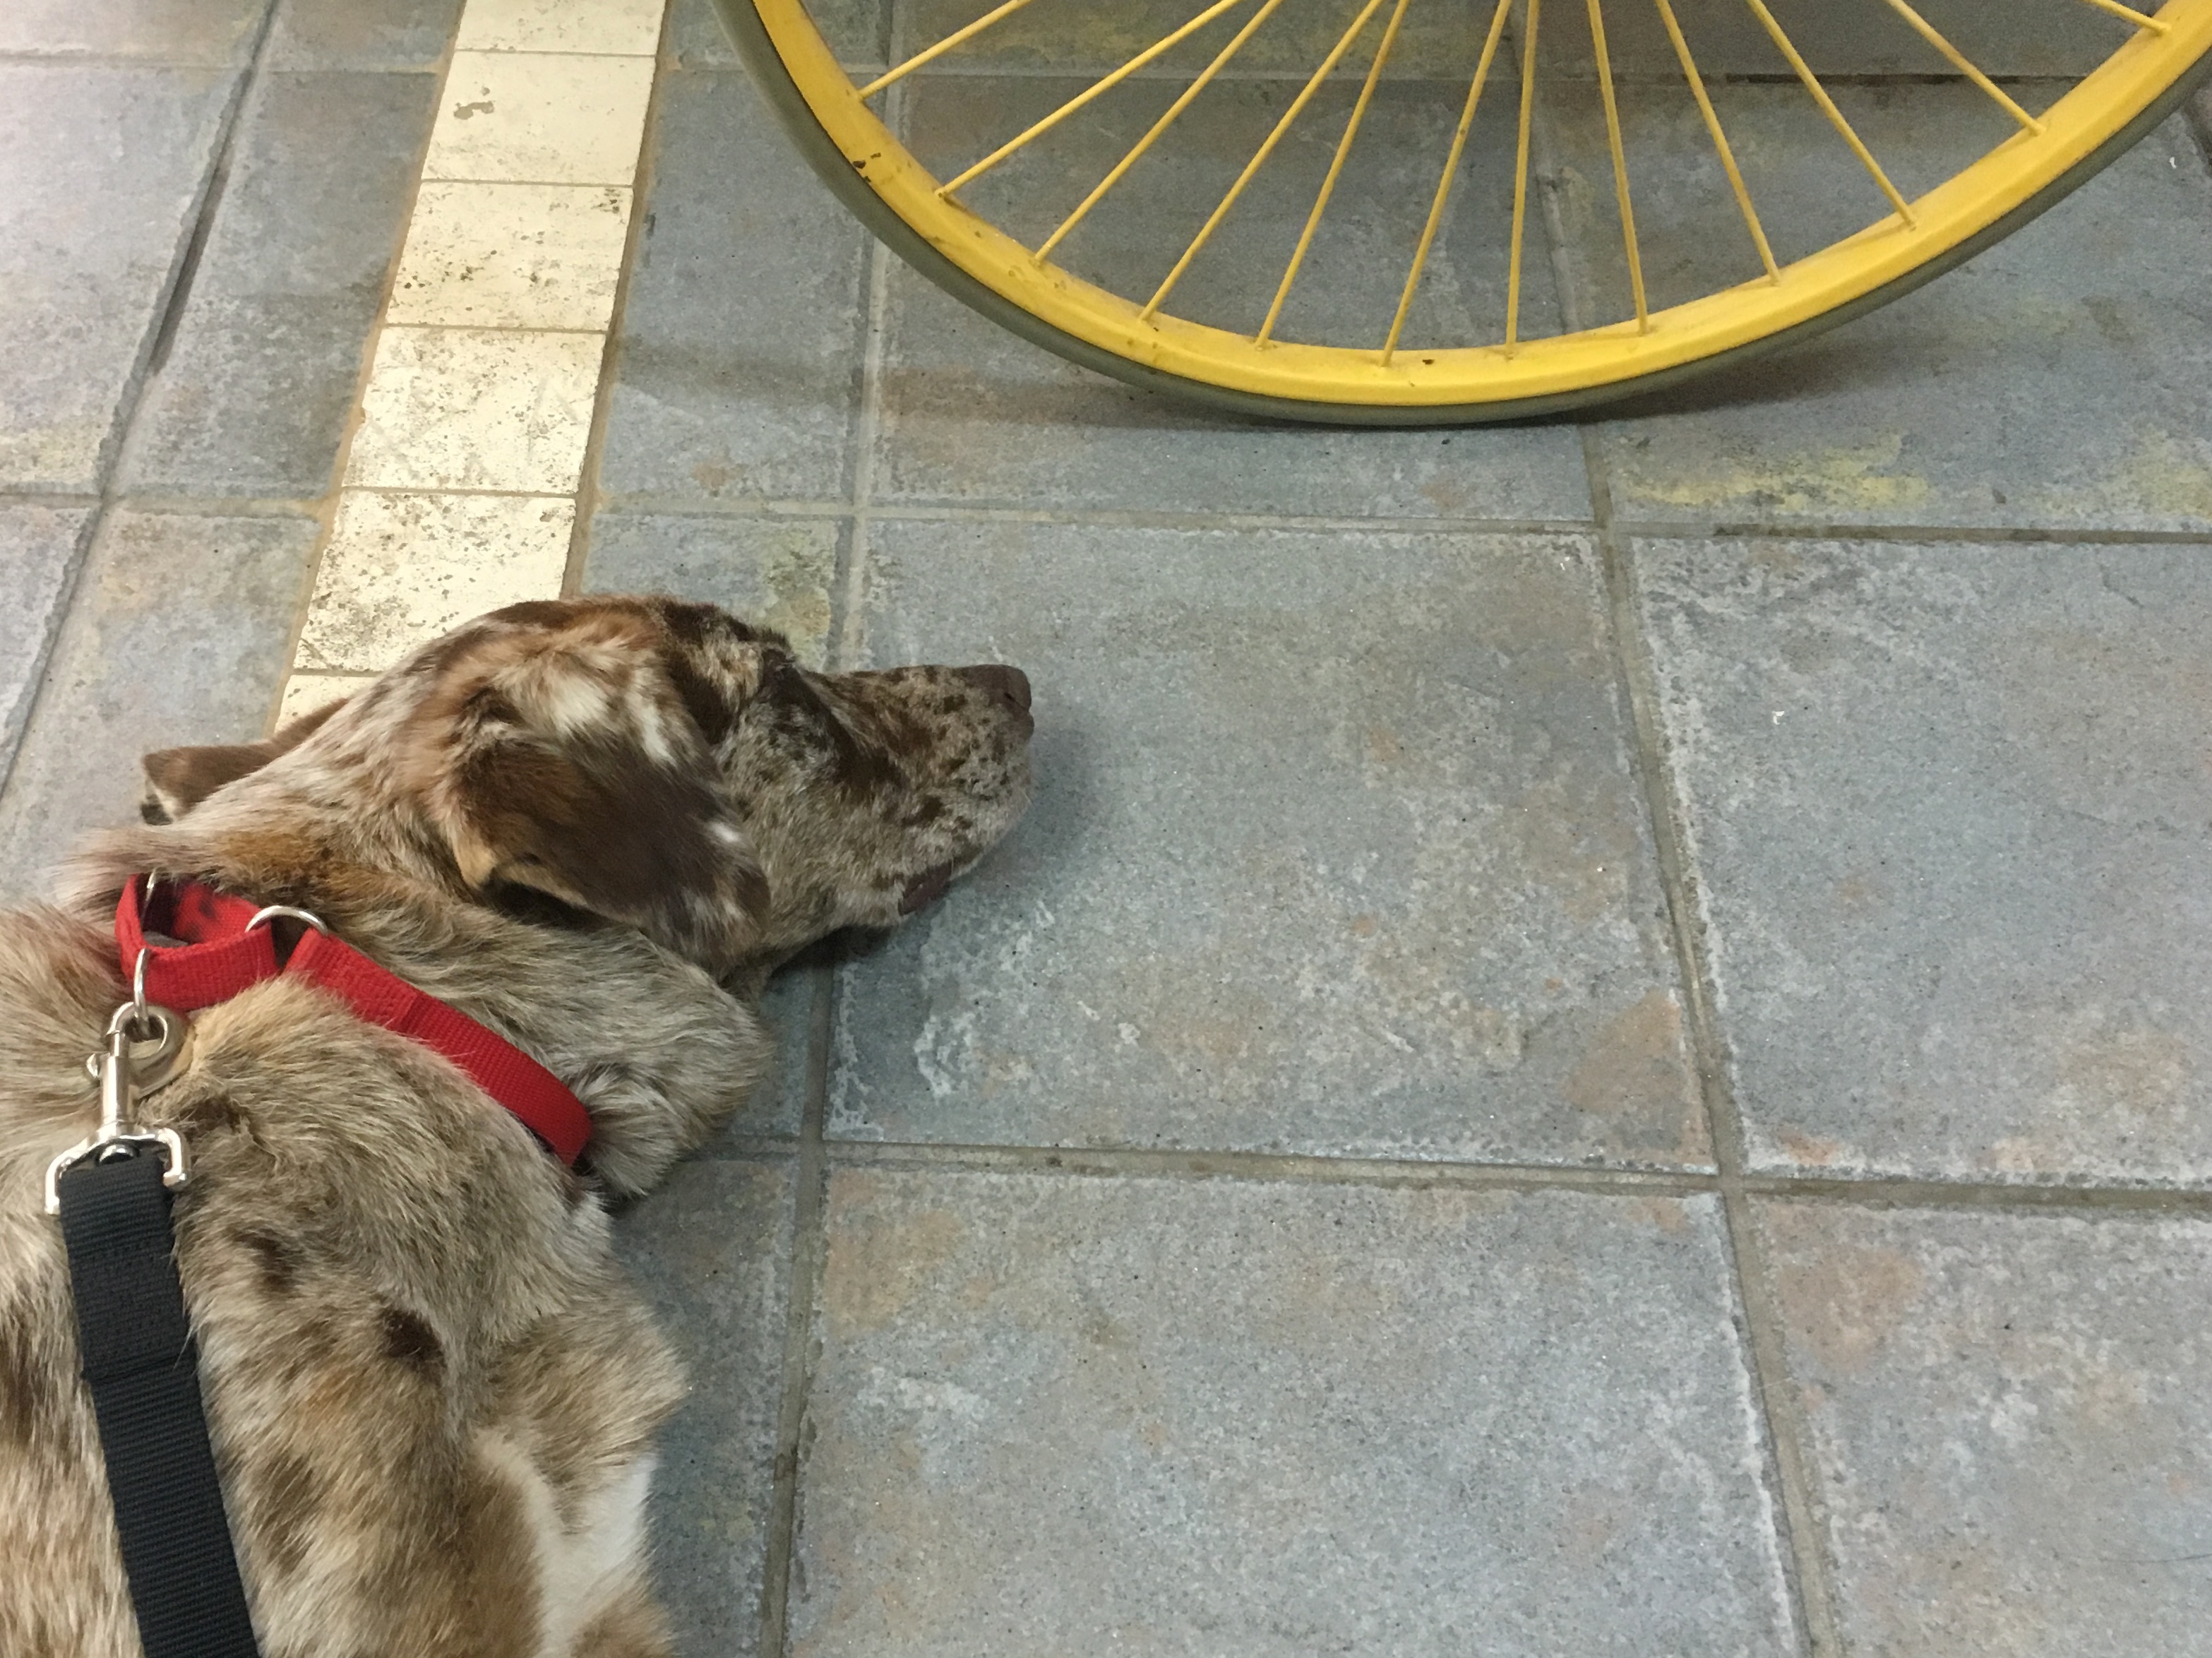
dog, mammal, felix, animal shelter, street dog, dog like mammal, dog crossbreeds